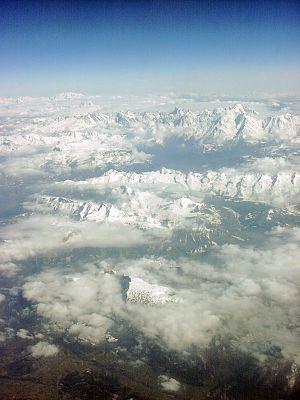
Photographie Aérienne du massif du Mont Blanc (vue de l'Ouest)